The Veronicas

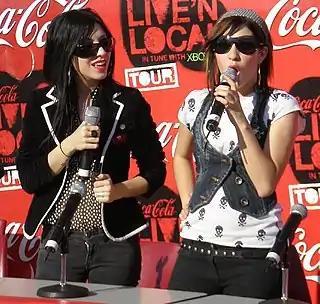
The Veronicas in October 2006

The album was released in the US on 14 February 2006; it debuted at No. 133 on "Billboard" 200 and No. 3 on the "Billboard" Top Heatseekers chart. Only two singles were released in the United States off the album. A special DVD was released with the US version as a limited edition exclusive. The limited edition included two extra songs and videos, and was only available online. However, copies have been found to have been shipped to several stores in Australia as well. Other releases in the US include "Sessions@AOL" which features their songs "Heavily Broken" and "Revolution" live in the AOL studios, also released was "" which also features live performances of their songs including a new song, titled "Stay".